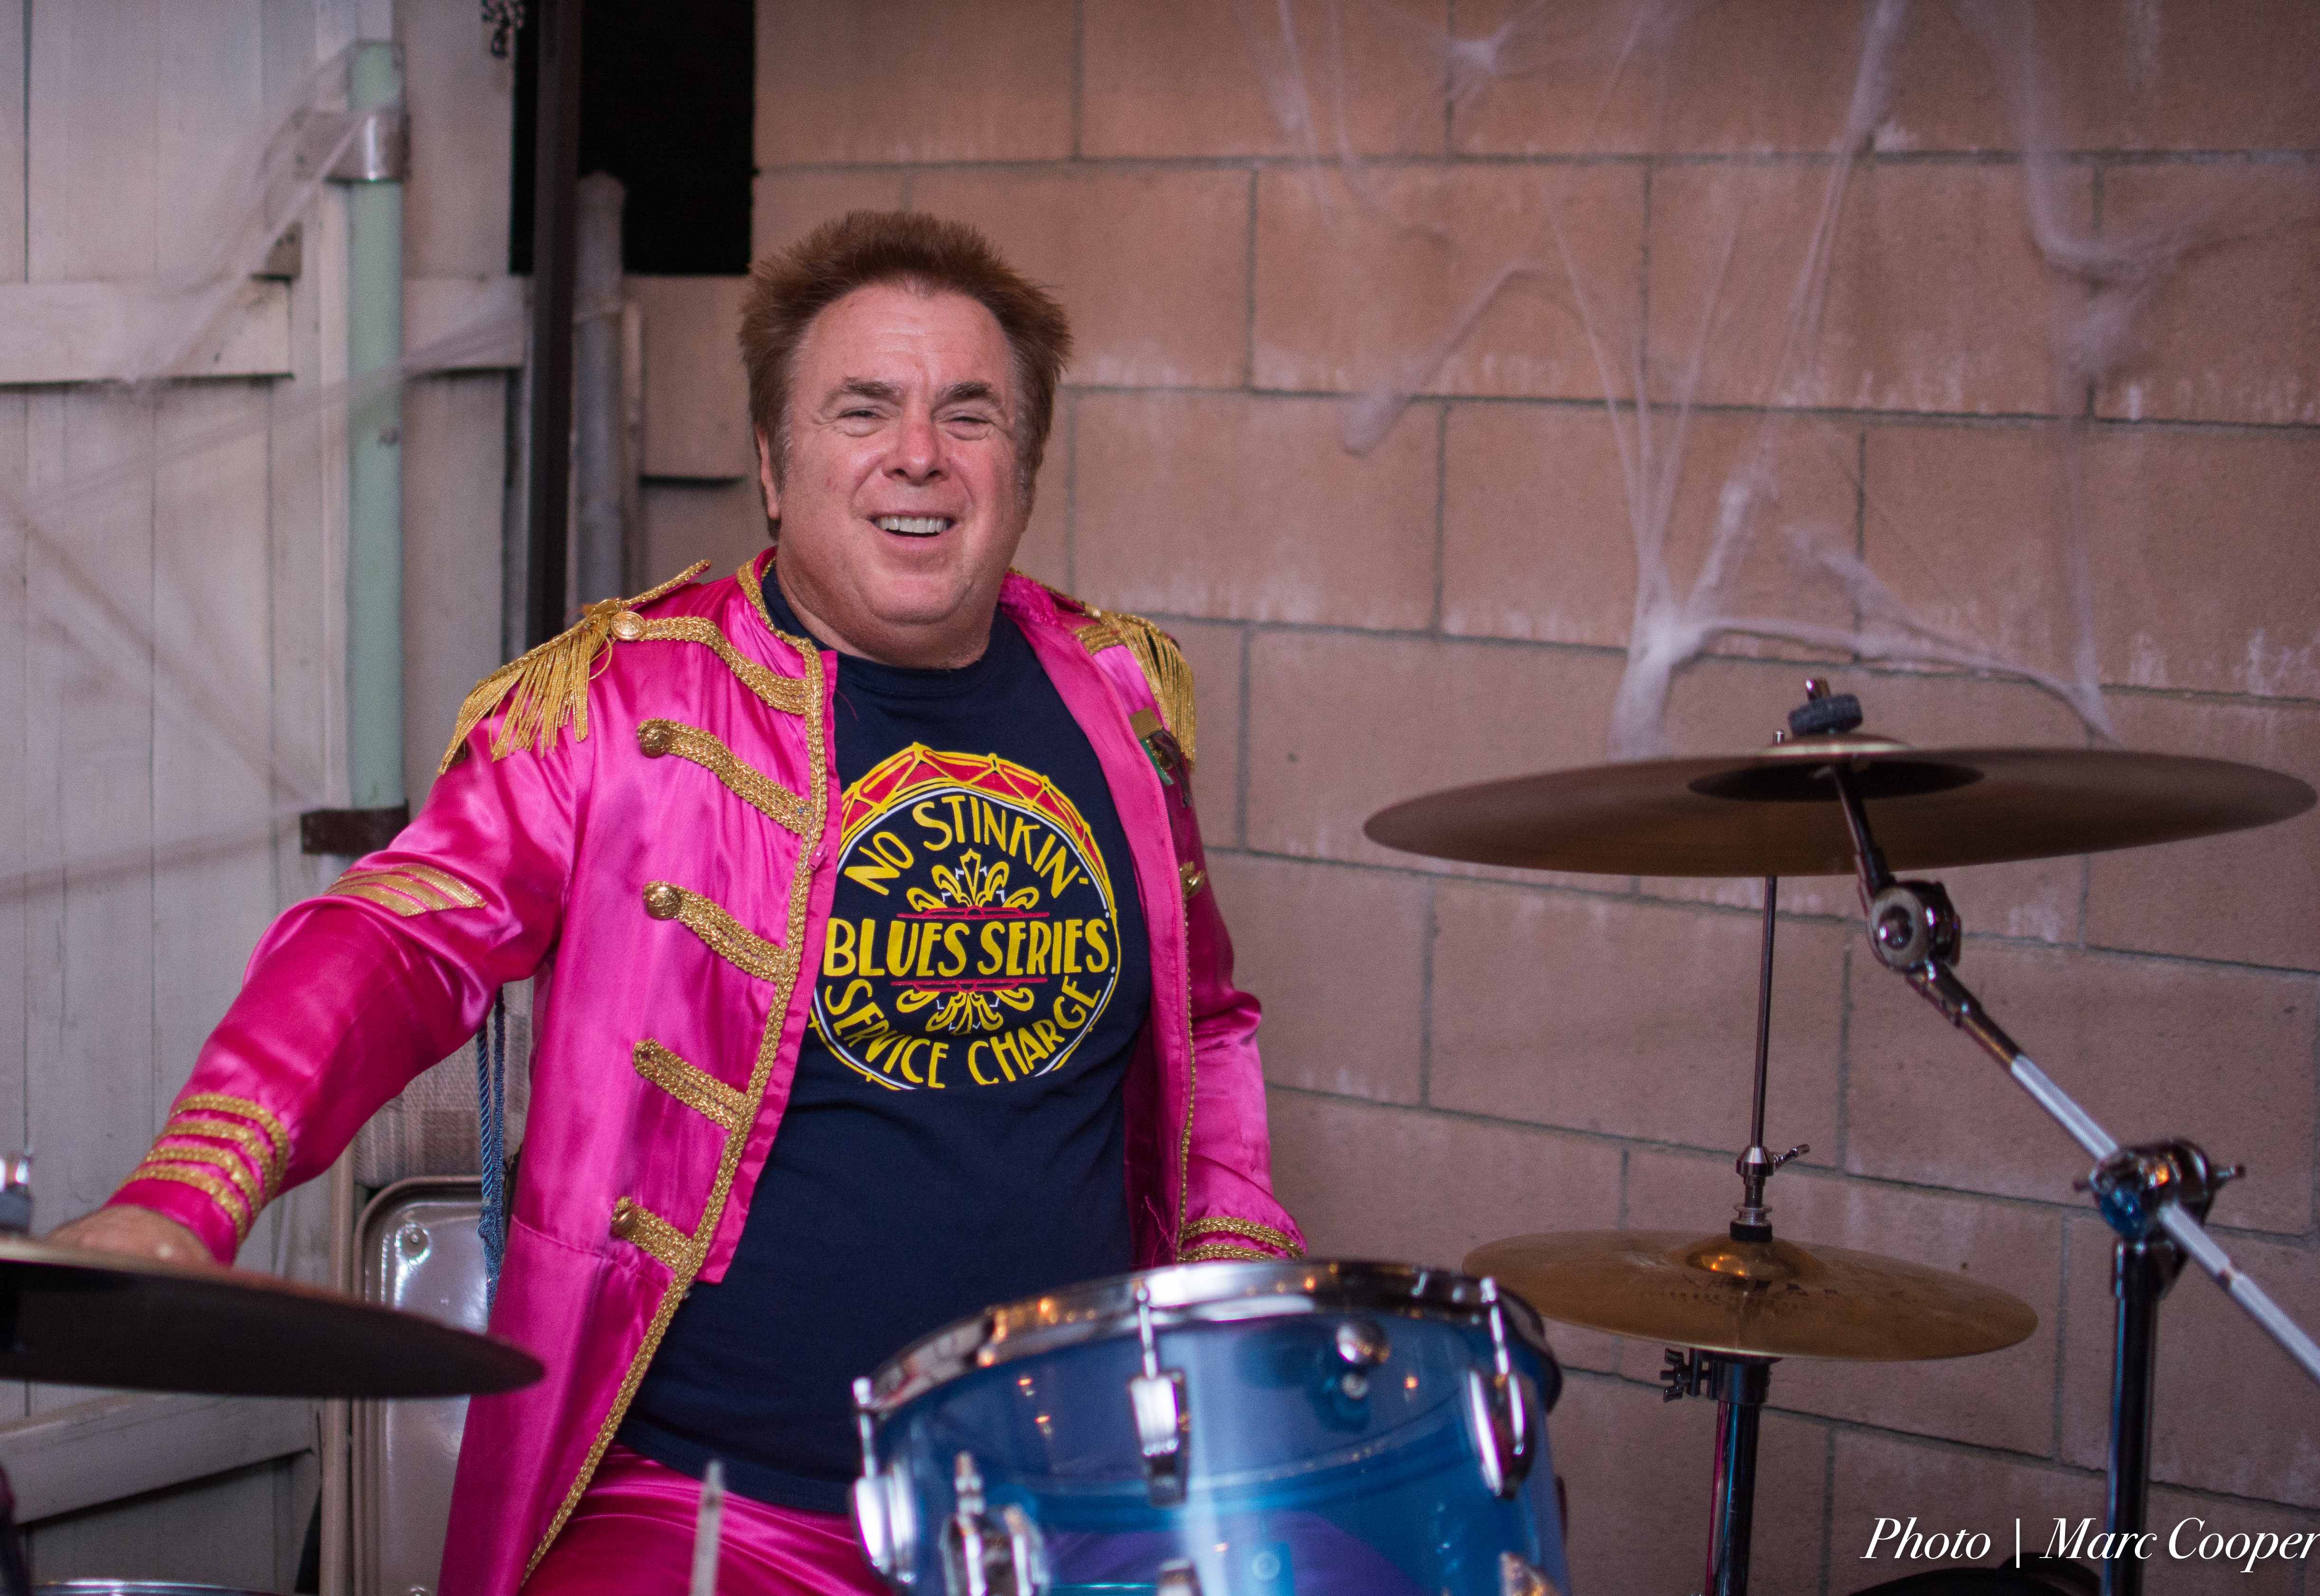
music, musician, drum, musical instrument, percussion, performance, singing, drums, drummer, skin head percussion instrument